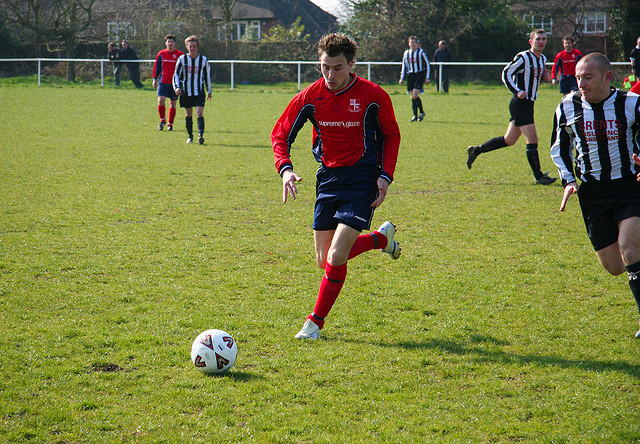
cầu thủ bóng đá áo đỏ đang dẫn bóng trên sân cỏ